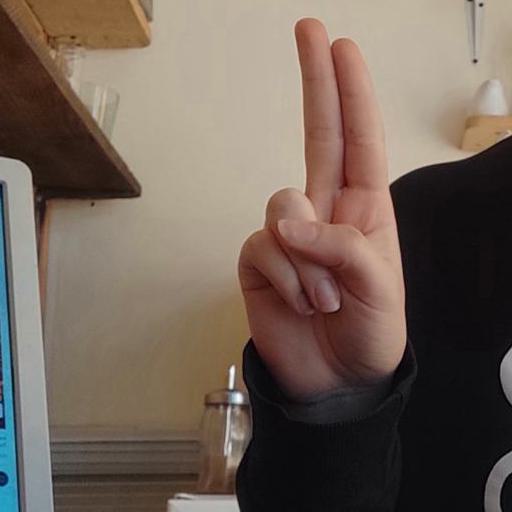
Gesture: two_up